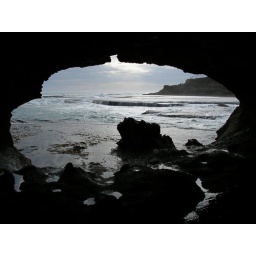
looking under the bridge at London Bridge rock formation